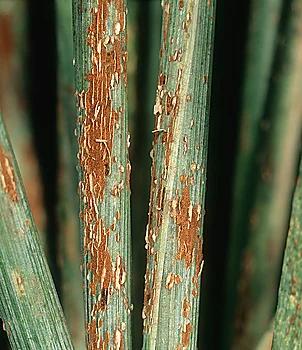
Plant: Wheat
Disease: wheat stem rust